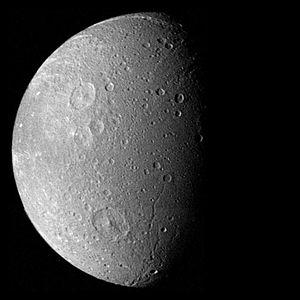
En 2006, l'Union astronomique internationale a défini comme étant une « planète », tout corps en orbite autour du Soleil, assez gros pour être parvenu à l'équilibre hydrostatique et pour avoir nettoyé son voisinage autour de son orbite.